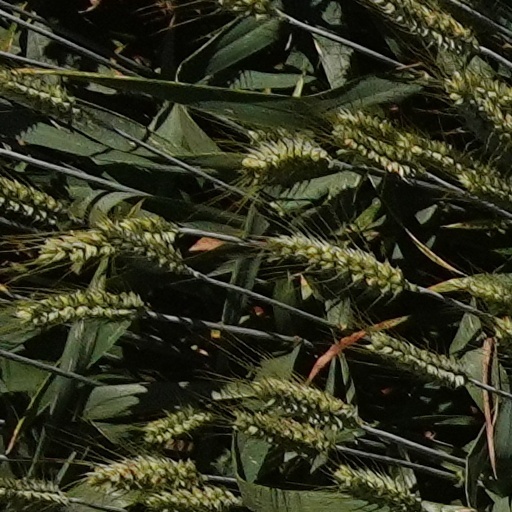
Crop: wheat